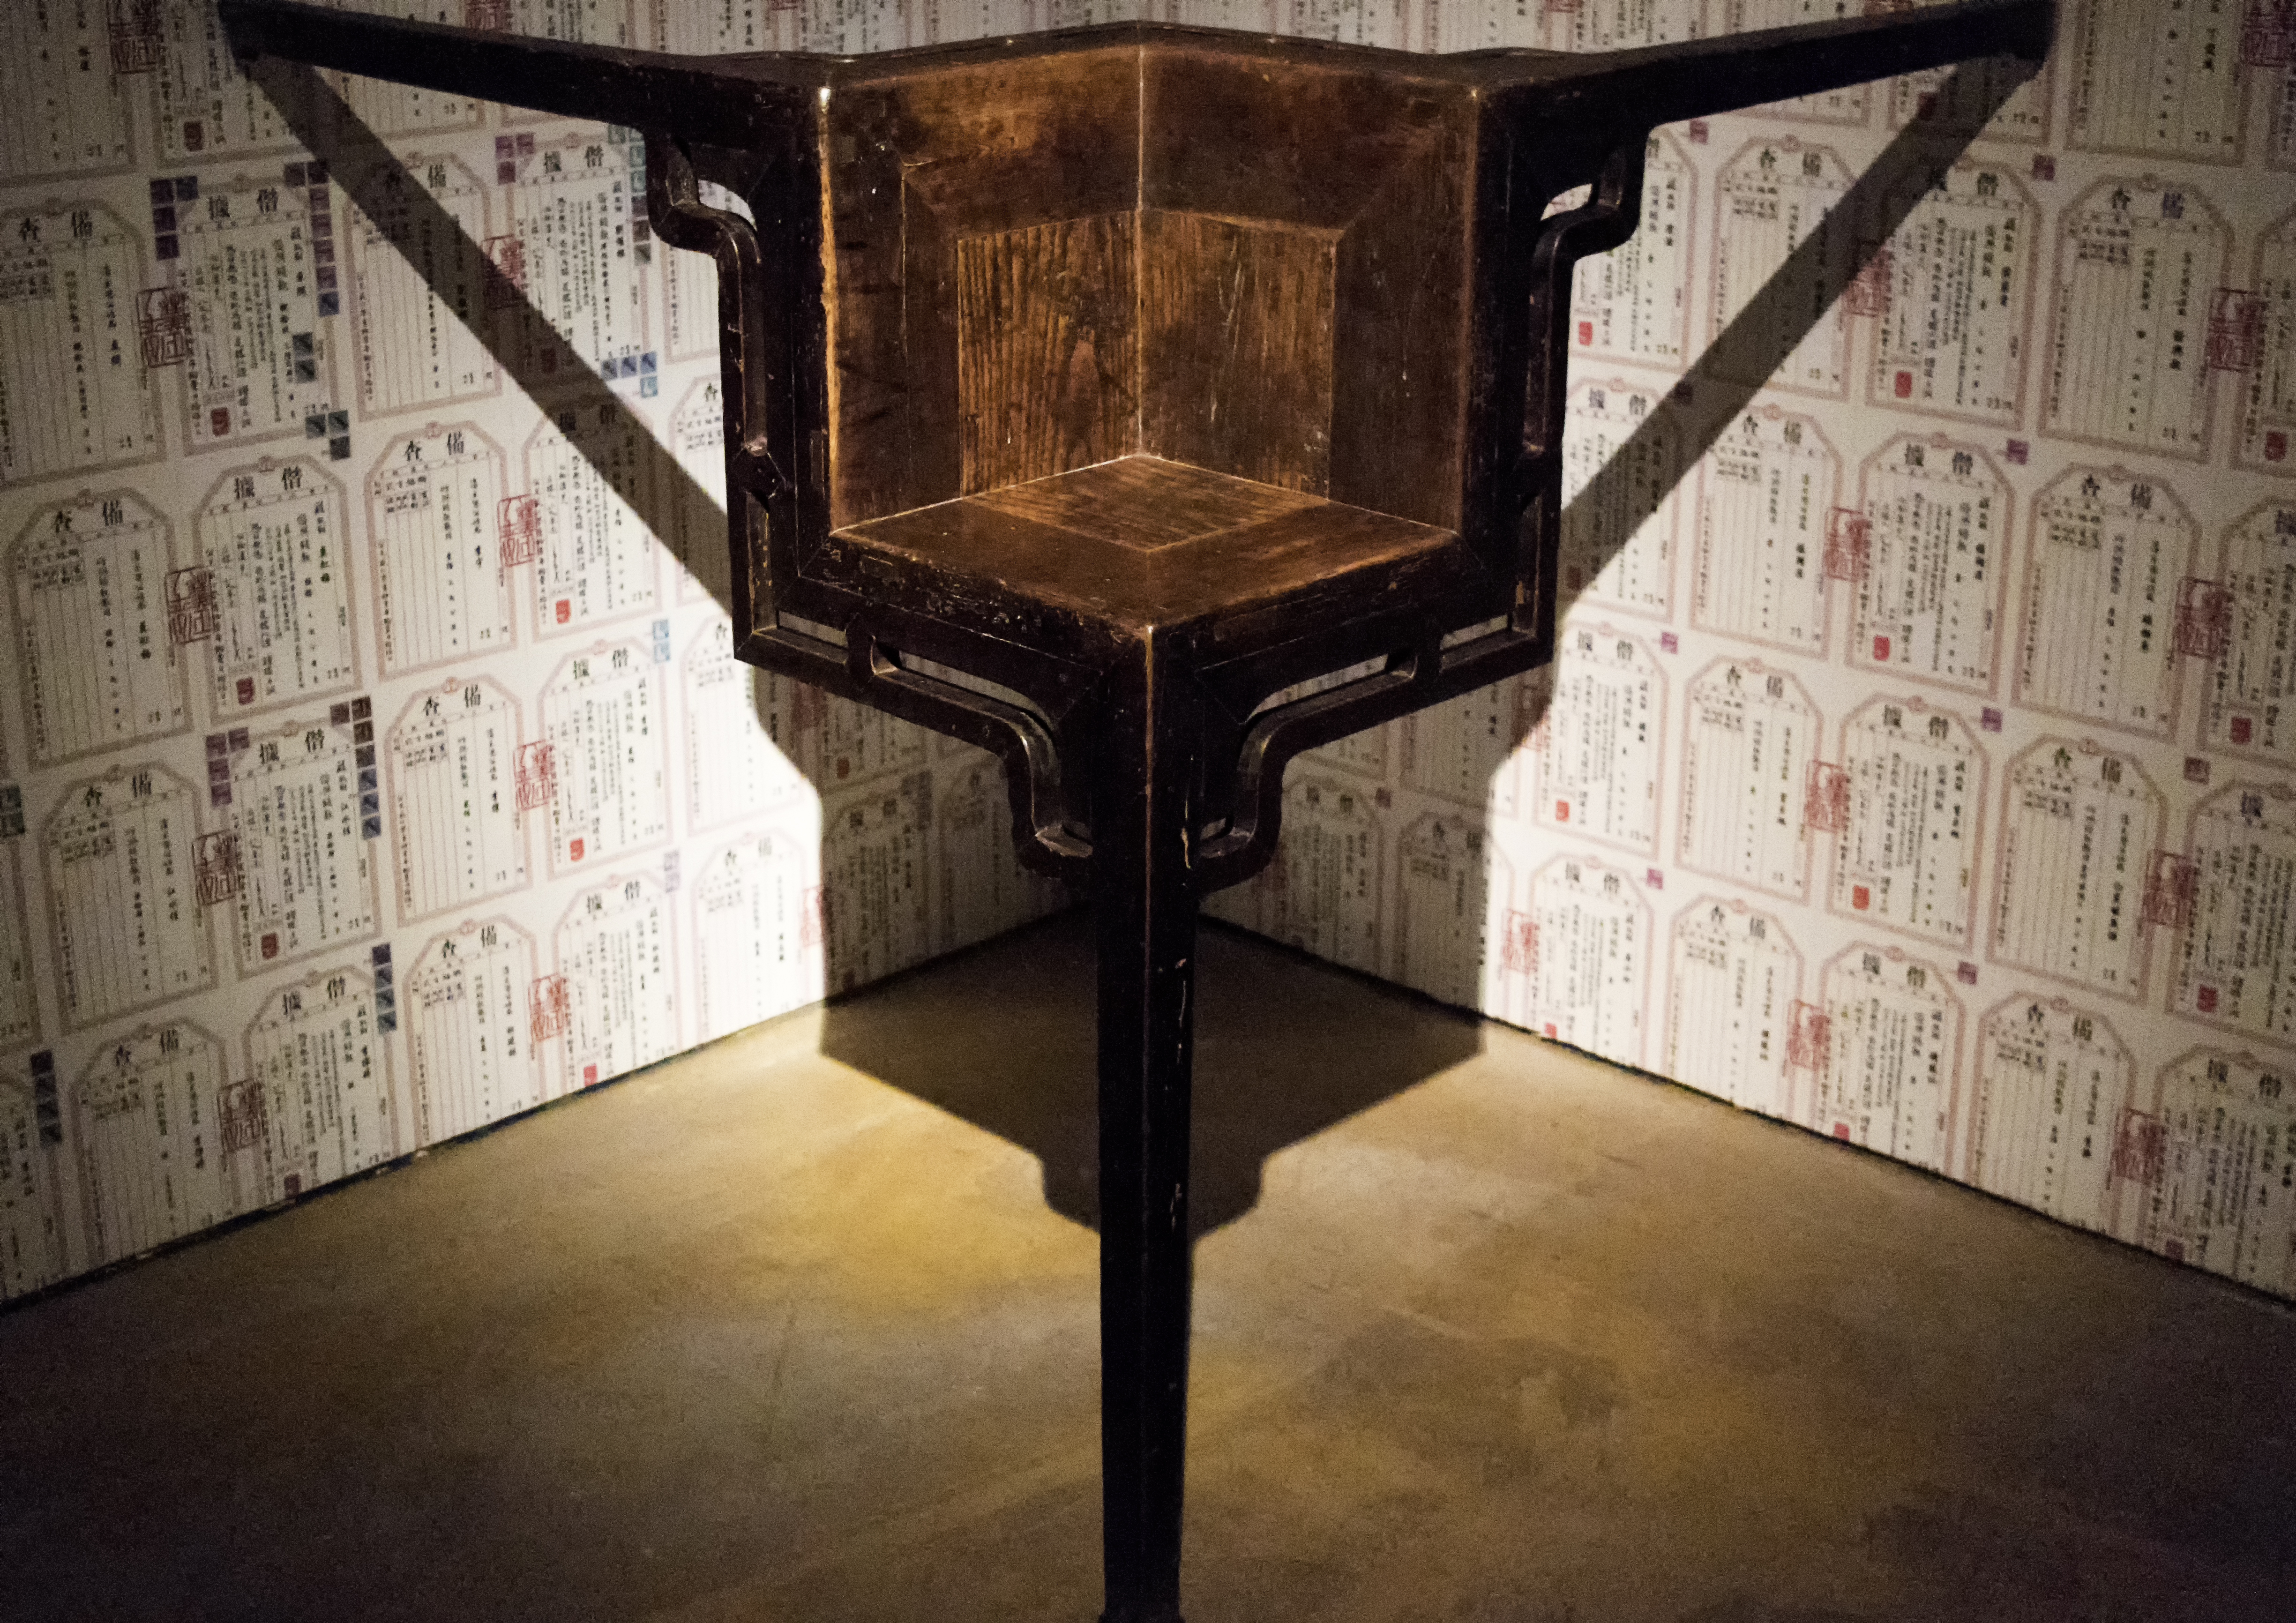
table, wood, chair, floor, palace, chinese, museum, indoor, artist, shelf, furniture, room, lighting, interior design, art, tennis, design, finland, helsinki, tourist attraction, exhibition, shape, aiweiwei, flooring